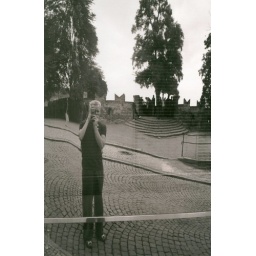
My reflection in a window at the back of the castle